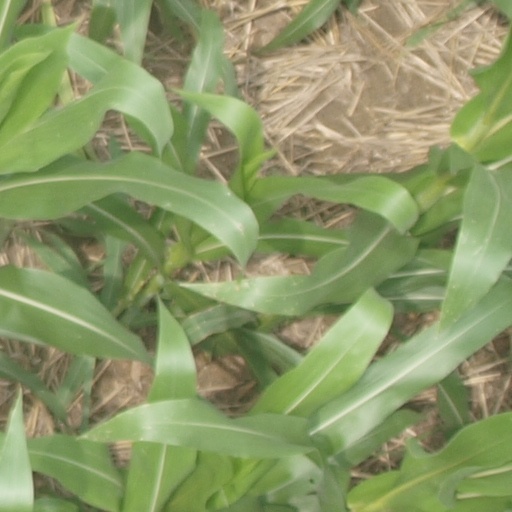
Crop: maize; corn